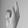
ASL letter: K